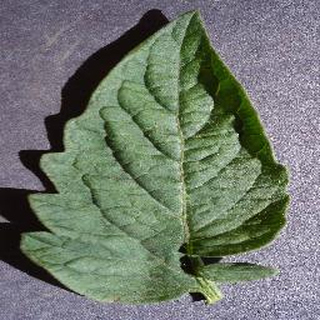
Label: healthy_tomato